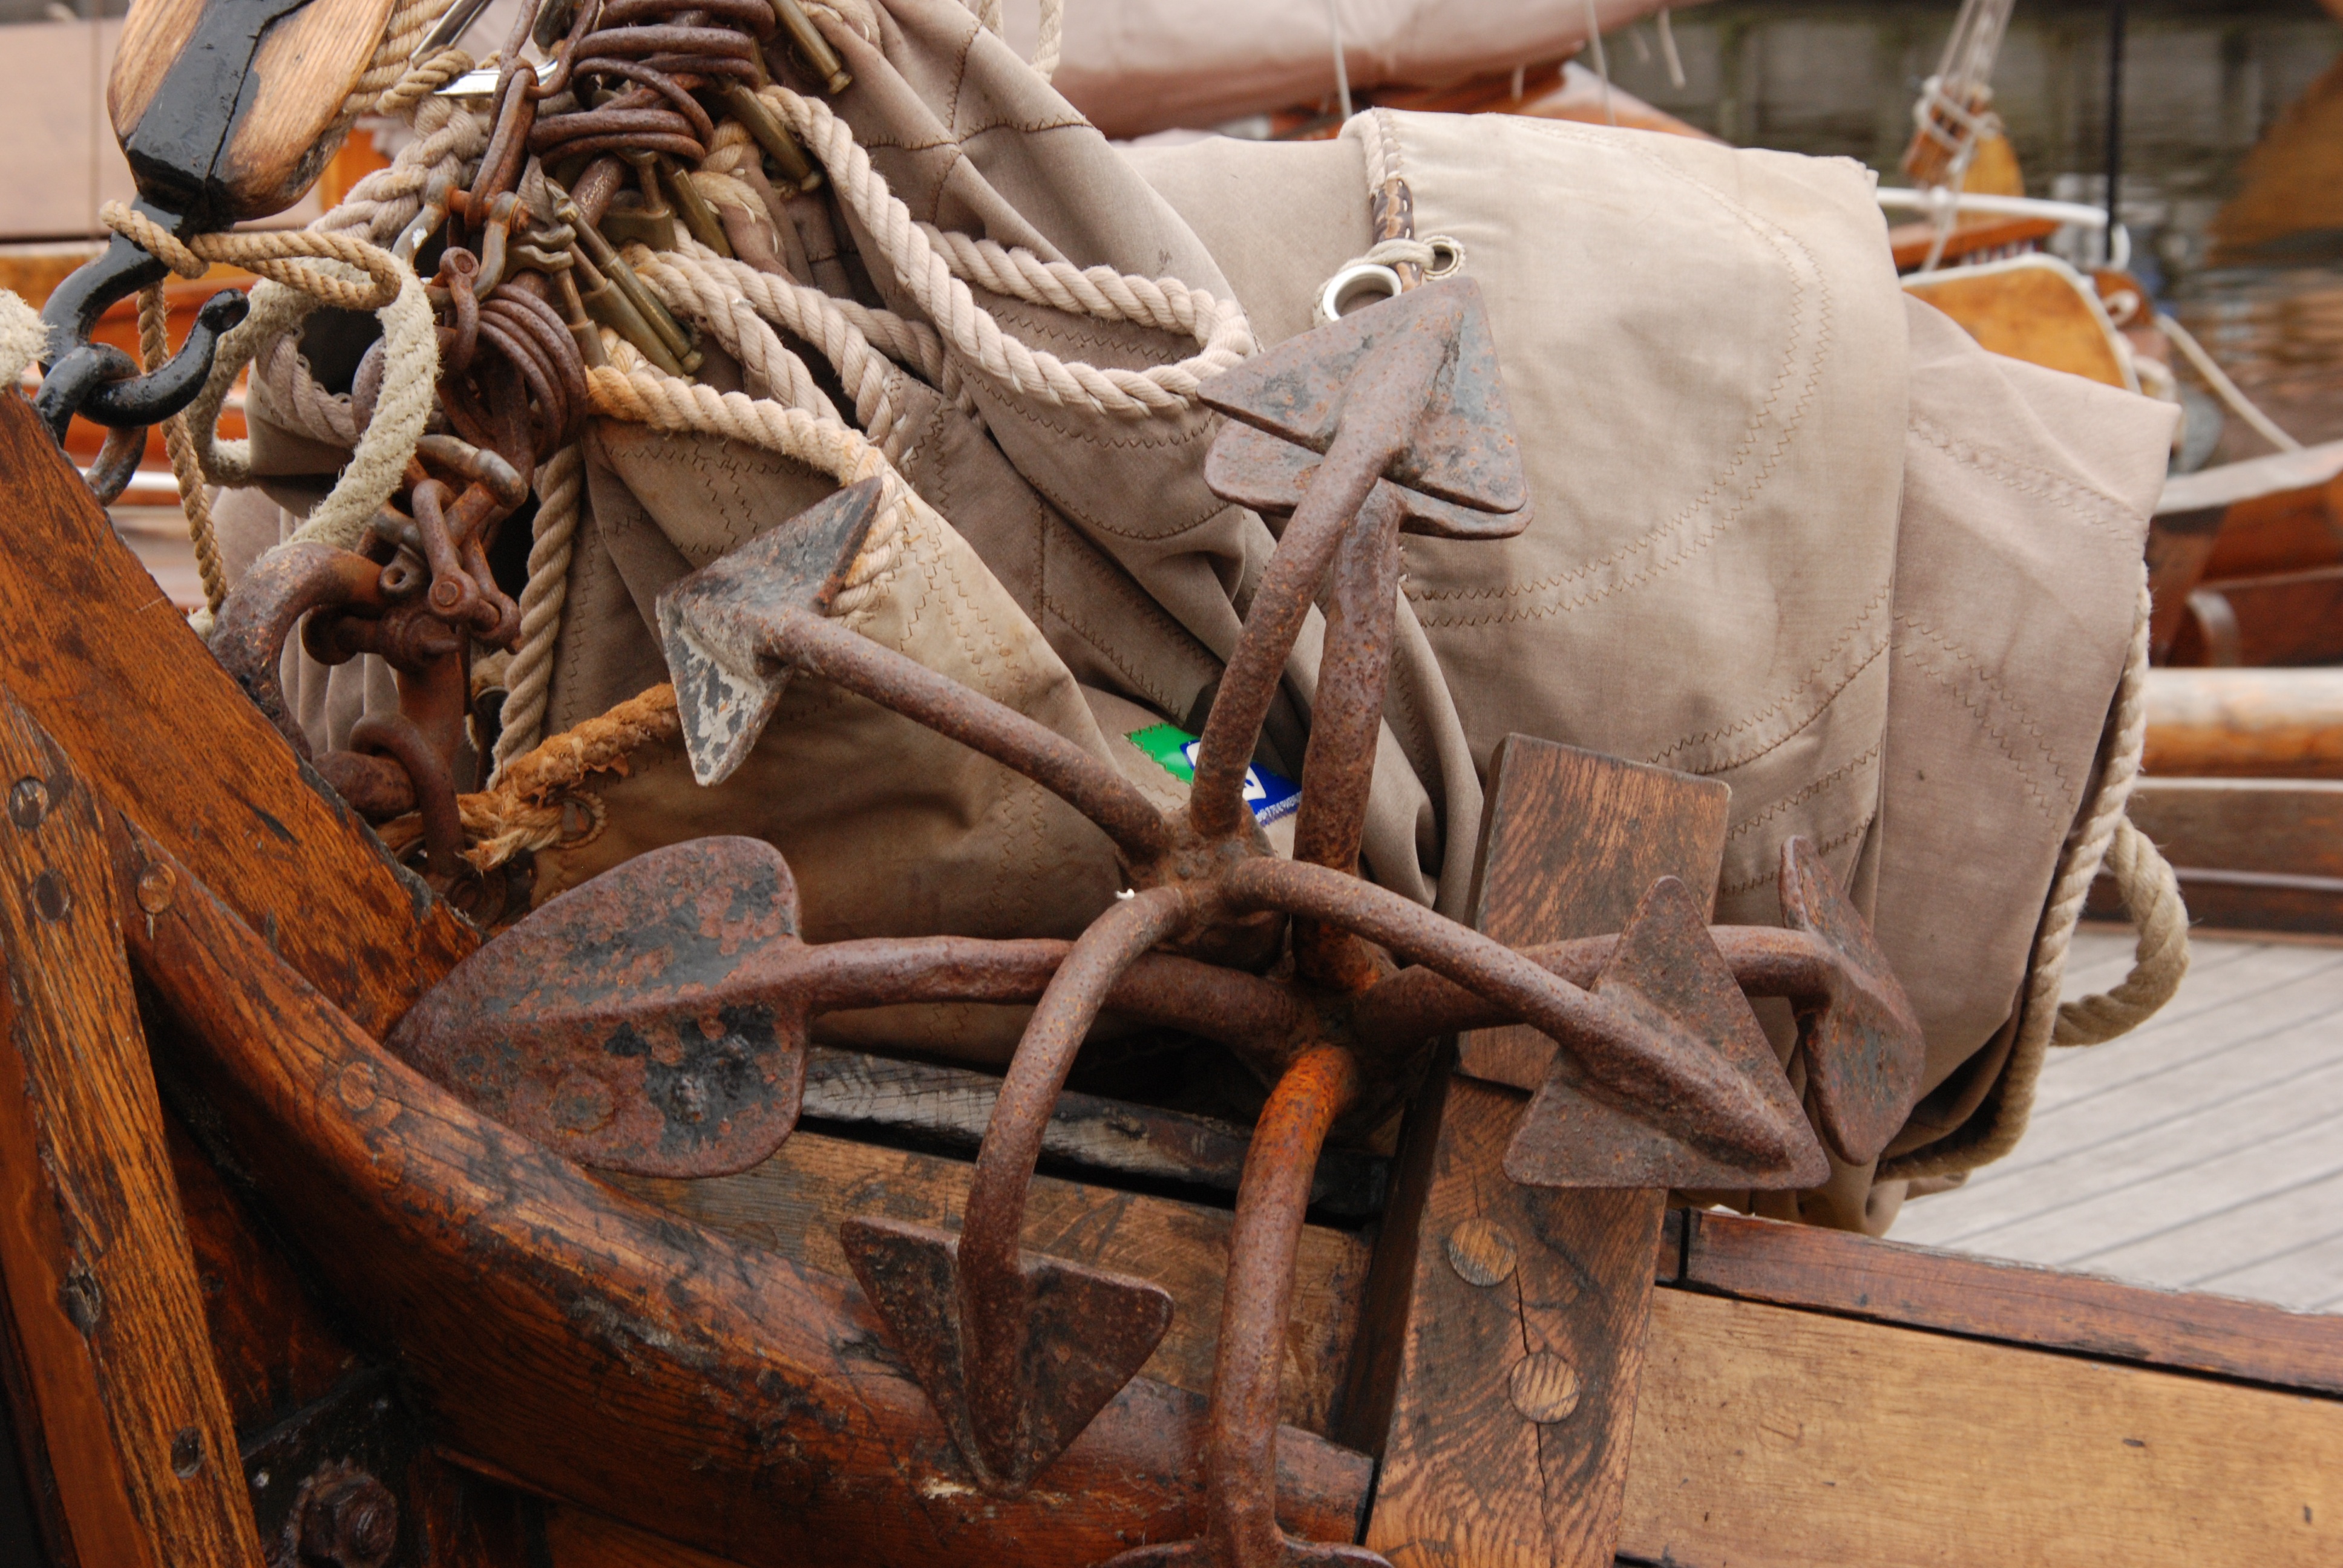
deck, wood, boat, ship, vehicle, sailing, rigging, sculpture, art, temple, anchor, carving, scrap